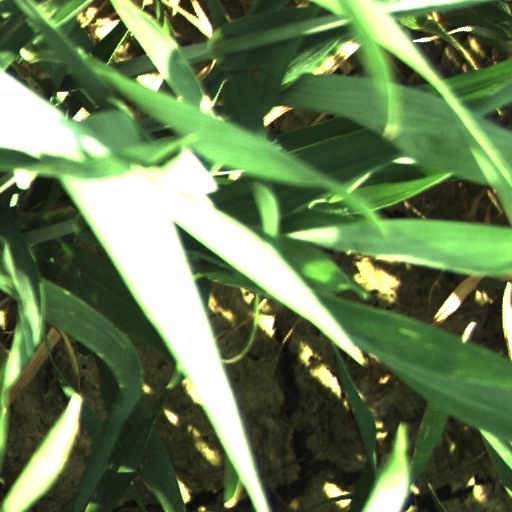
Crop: wheat